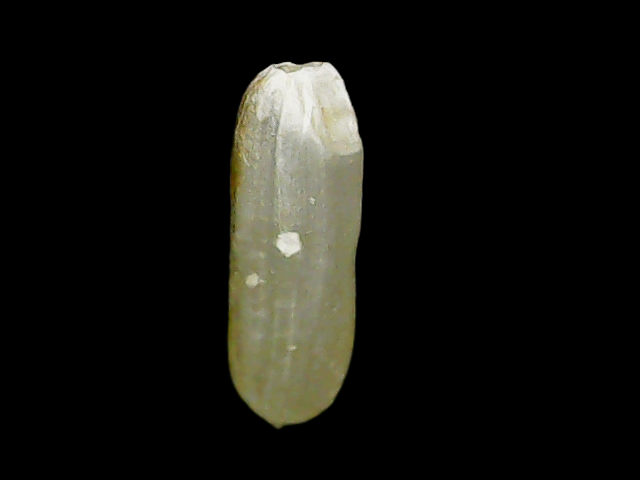
Rice variety: Binadhan7